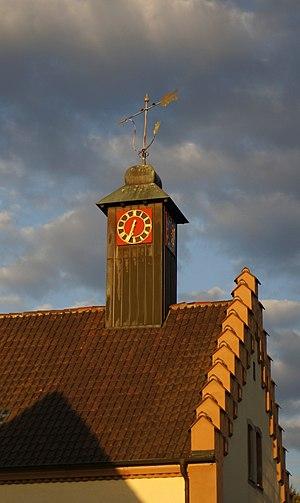
Hördt est une municipalité allemande située dans le land de Rhénanie-Palatinat et l'arrondissement de Germersheim.